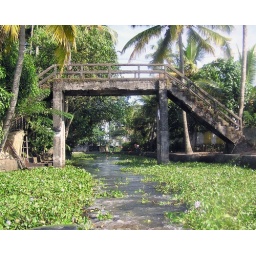
A bridge over an inland water creek in Kerala